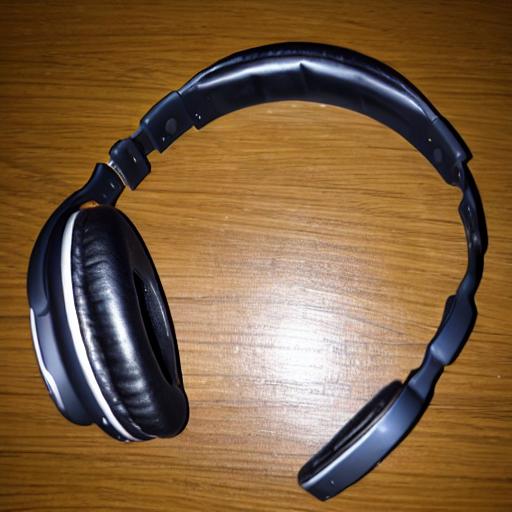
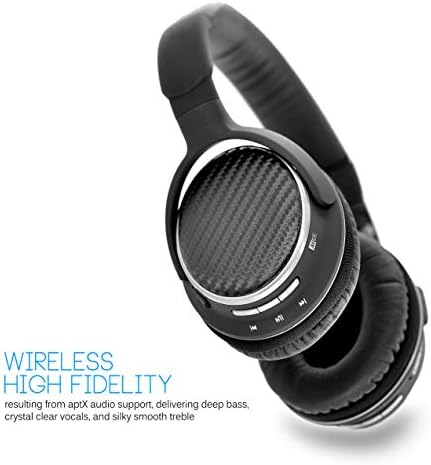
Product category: headphones
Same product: no